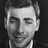
Emotion: sad